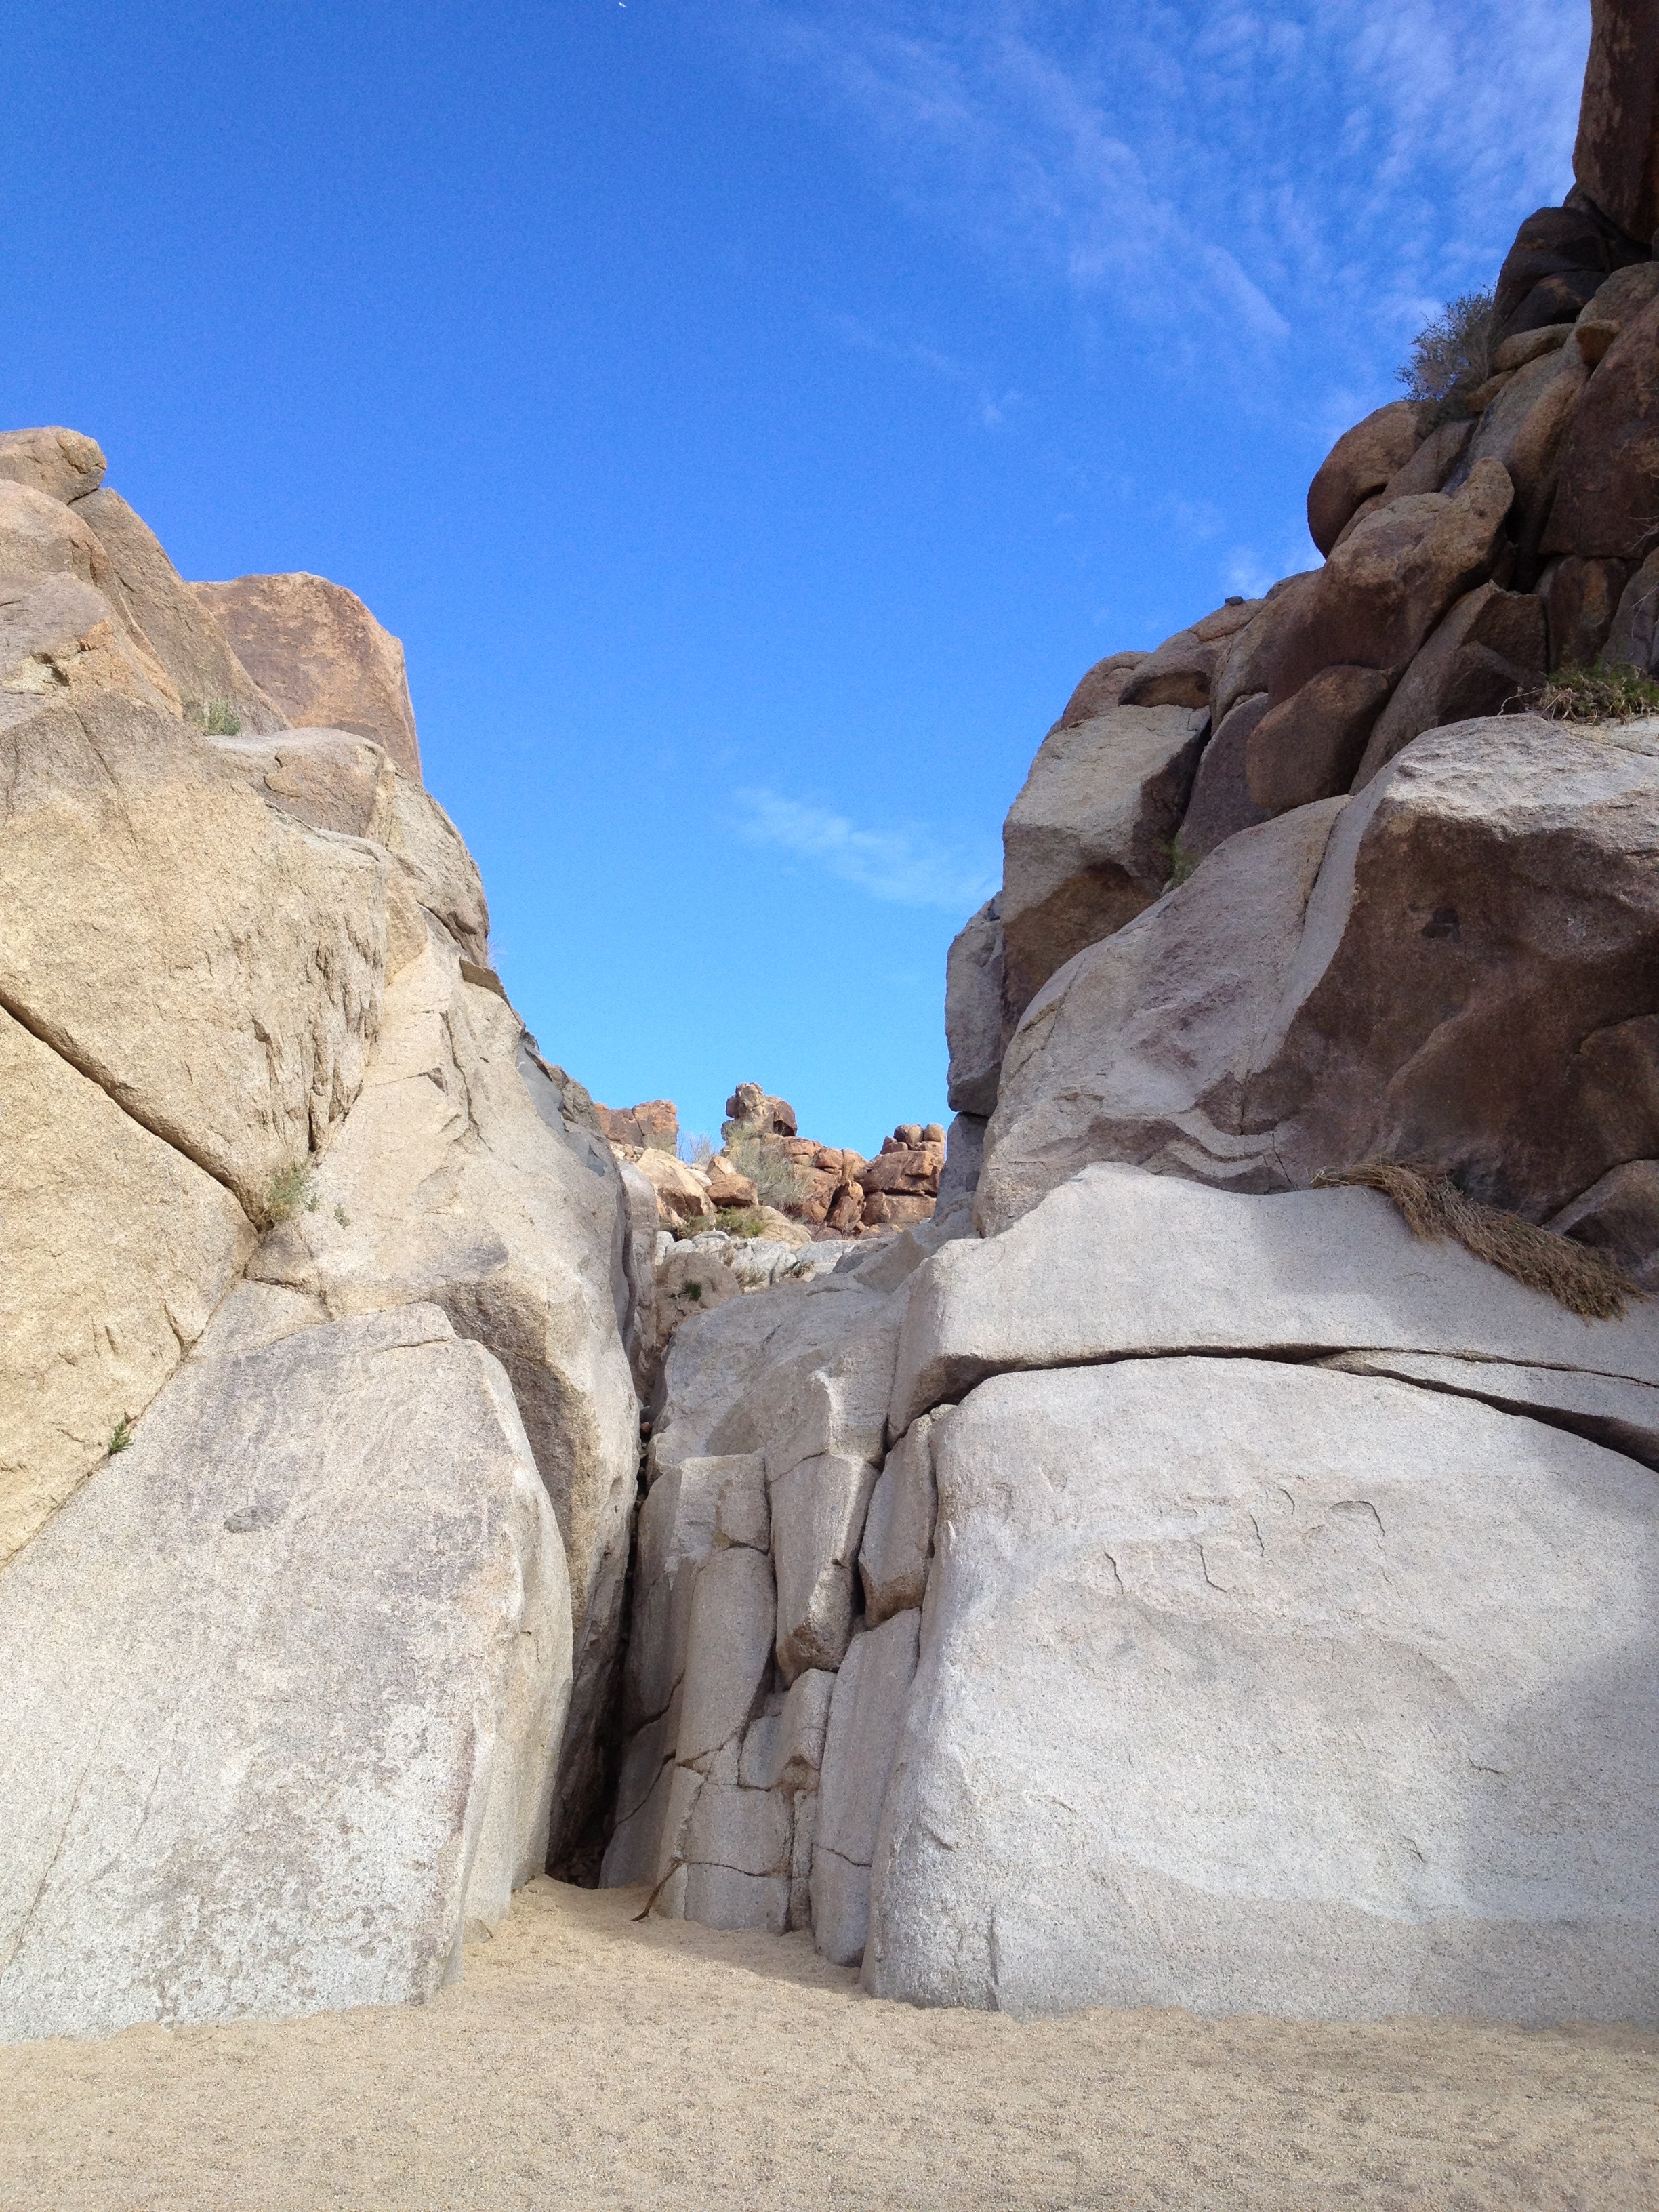
landscape, rock, mountain, desert, valley, formation, cliff, arch, canyon, terrain, material, geology, badlands, boulder, wadi, mountainous landforms